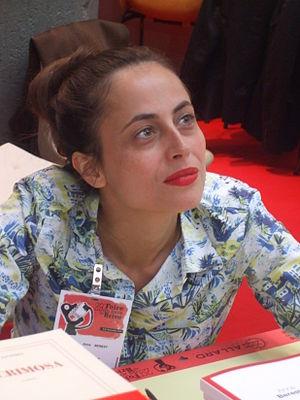
Anne Berest, écrivaine française, à la foire du livre de Brive la Gaillarde, France, le 6 novembre 2010
Anne Berest, née le 15 septembre 1979 à Paris, est une romancière et scénariste française.